Haym Salomon

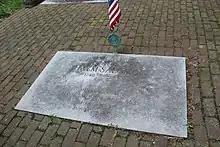
Haym Salomon marker, Mikveh Israel Cemetery, Philadelphia

The grave site of Haym Salomon is located in the Mikveh Israel Cemetery in Philadelphia. Though it is unmarked, there are two plaque memorials. The east wall has a marble tablet that was installed by his great-grandson, William Salomon, and a granite memorial is set inside the cemetery gate. In 1980, the Haym Salomon Lodge #663 of the fraternal organization "B'rith Sholom" sponsored a memorial in the Mikveh Israel Cemetery. A blue ribbon panel and committee, including Robert S. Whitman, Sidney Bruskin and Marvin Abrams, all lodge past presidents; and Philadelphia residents, arranged for the renovation of the walls and walkways of the cemetery. They then arranged for and oversaw the installation of a large, engraved memorial marker of Barre Granite just inside the cemetery gates, inscribed "An American Patriot". A memorial bronze marker with an American flag was installed by Robert S. Whitman, marking the dedicated space for the American patriot.